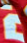
Number: 2